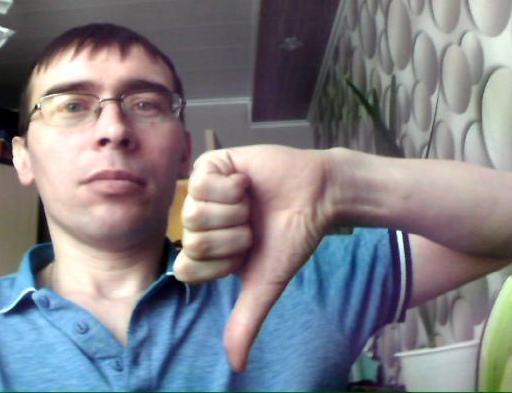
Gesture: dislike